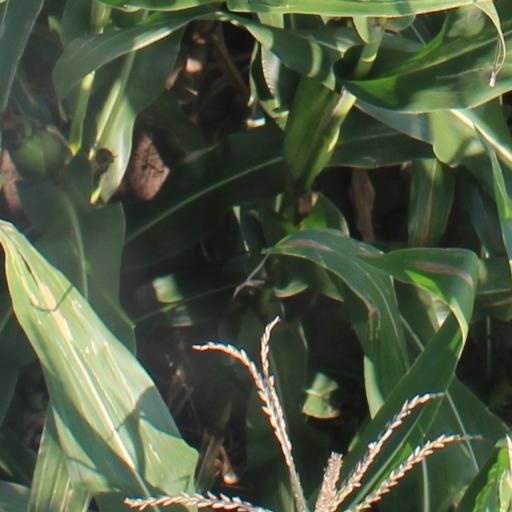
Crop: maize; corn